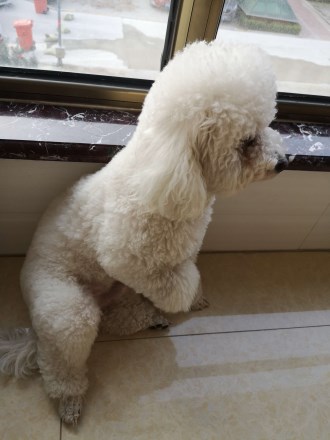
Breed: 3083-n000117-Bichon_Frise